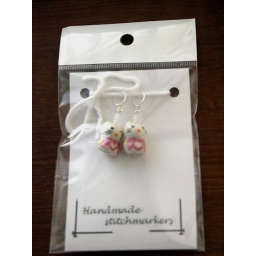
Porcelain/china cute pink kitty with heart stitchmarkers for sale in my blog.